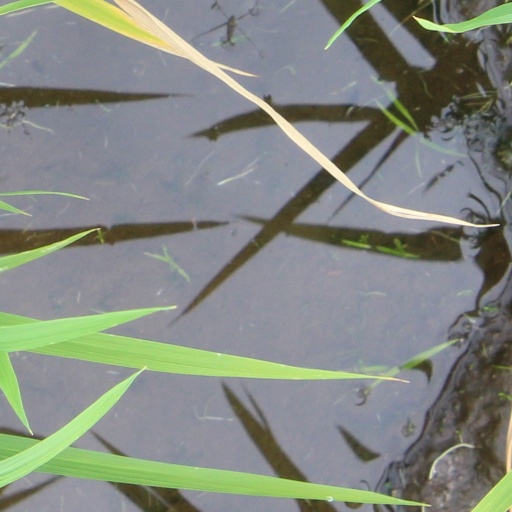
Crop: rice